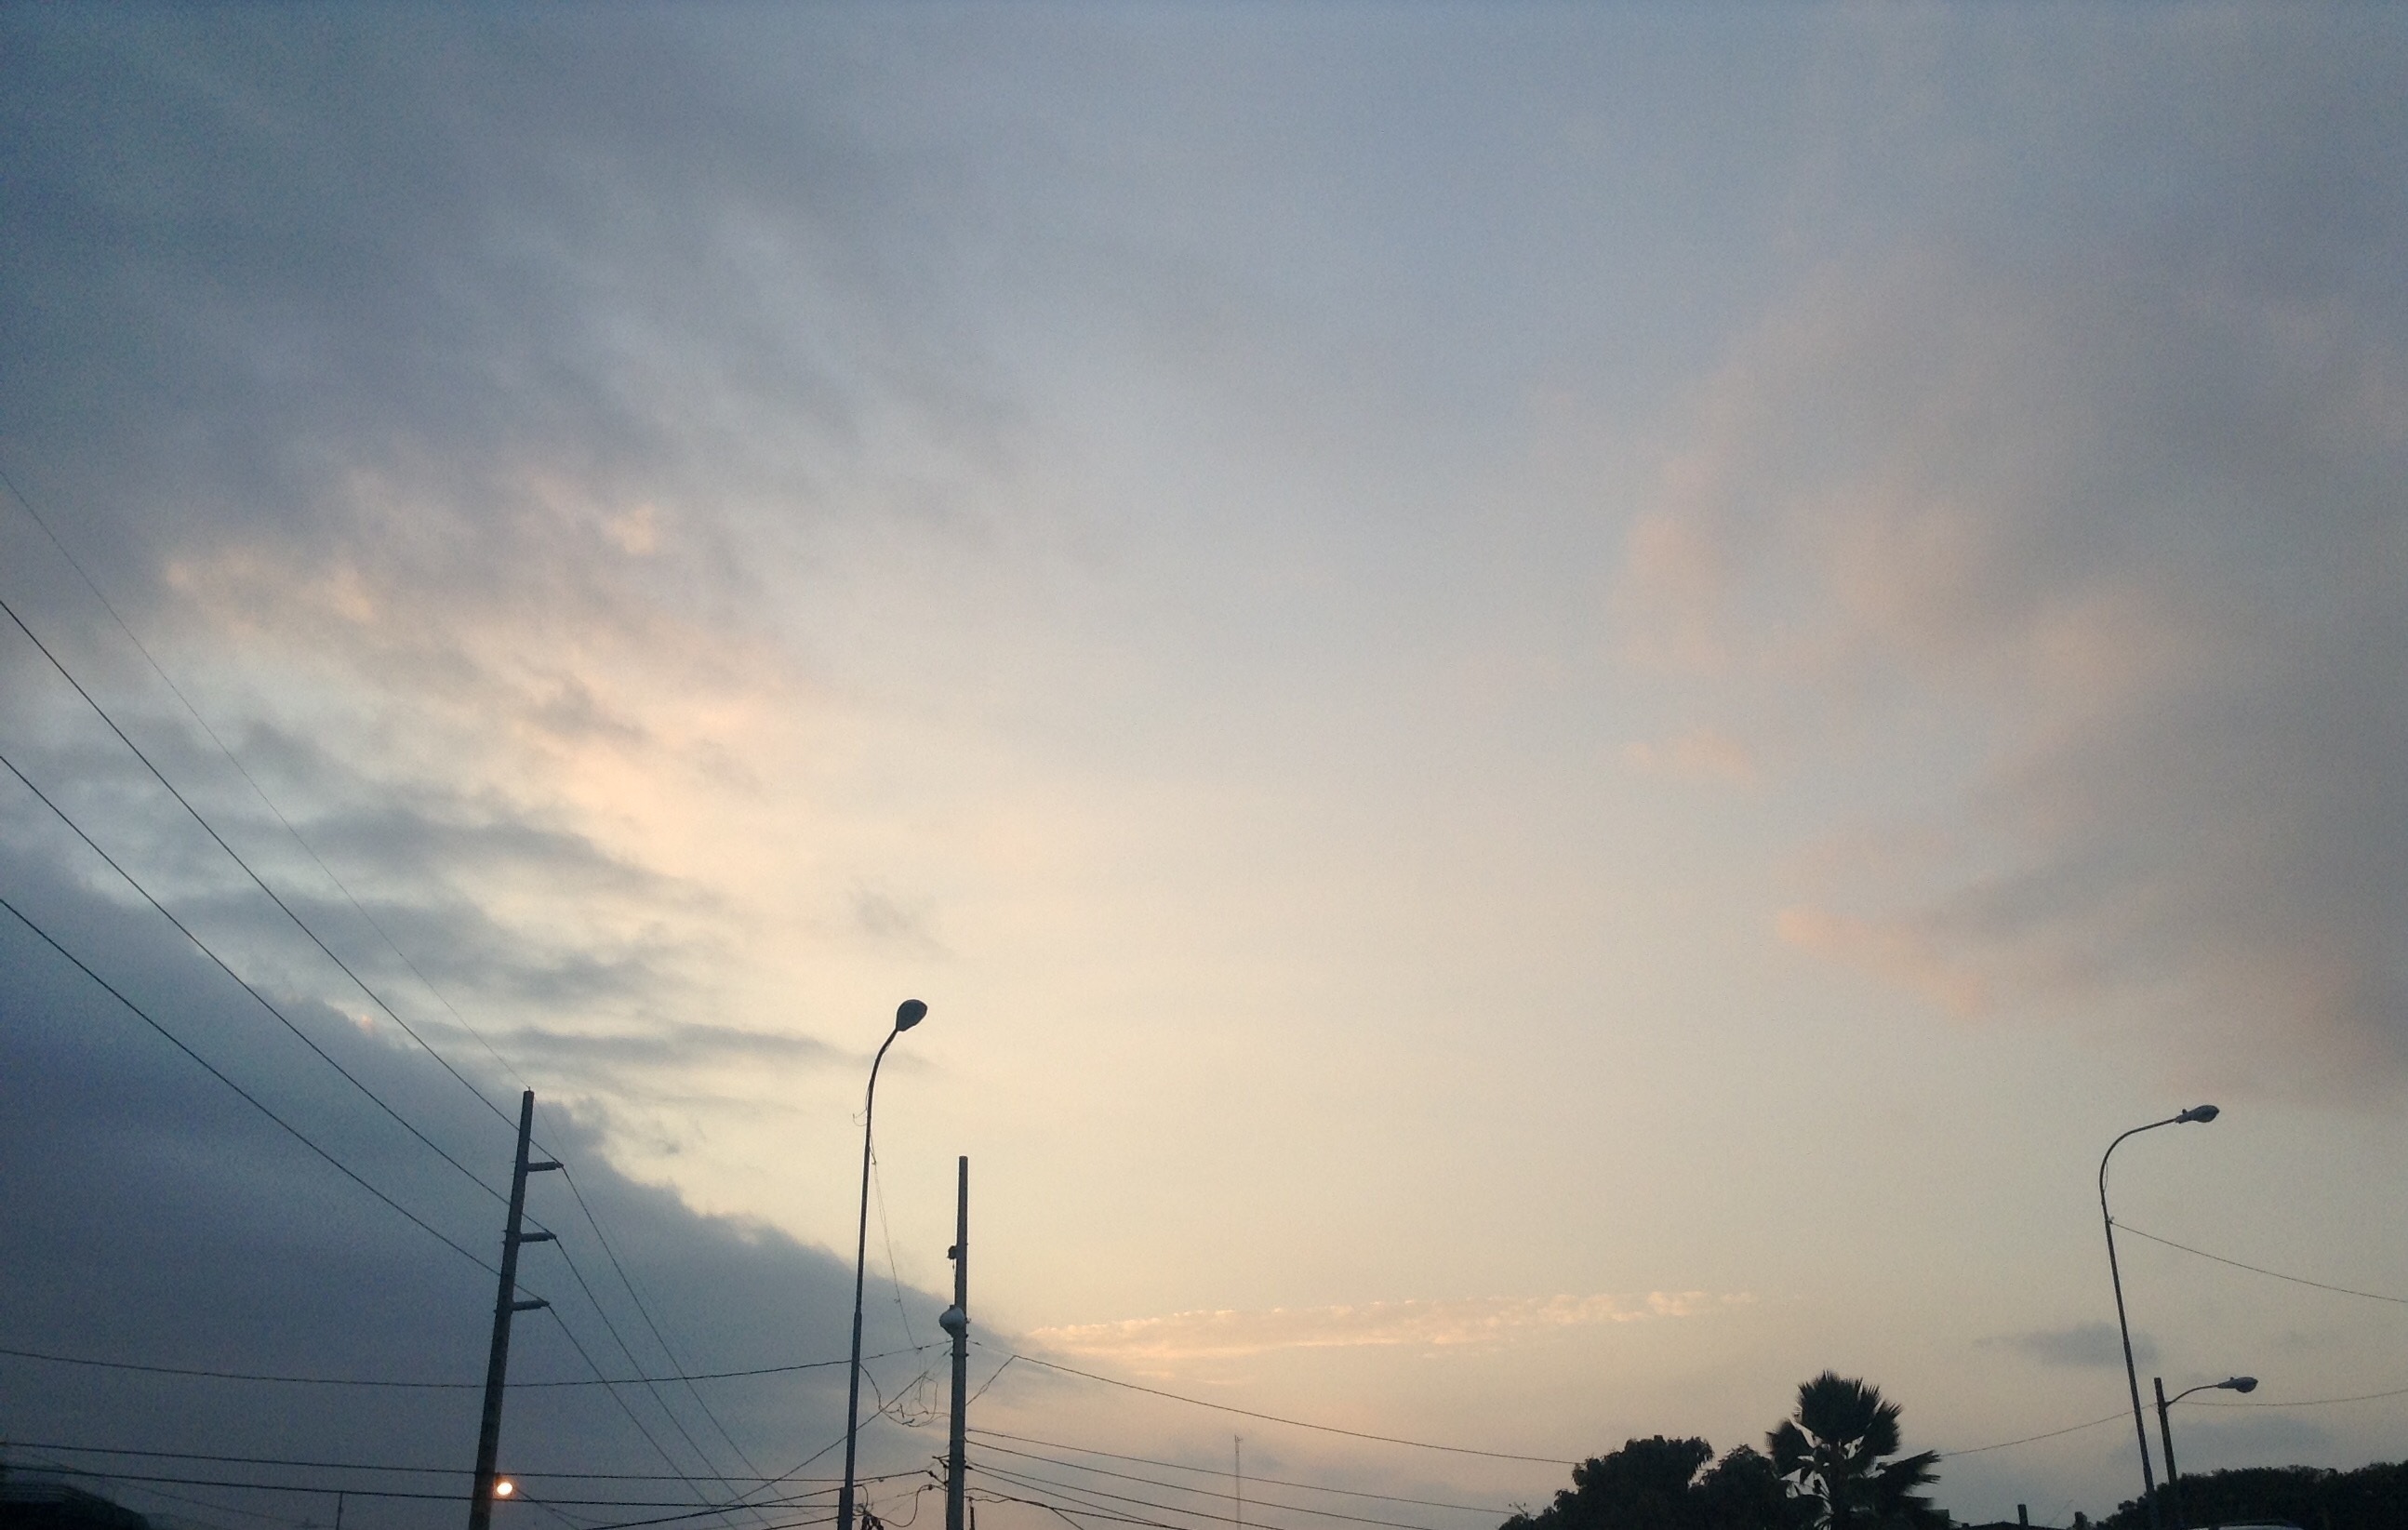
sea, horizon, cloud, sky, sun, sunrise, sunset, sunlight, morning, wind, dawn, dusk, evening, weather, afterglow, meteorological phenomenon, atmospheric phenomenon, atmosphere of earth